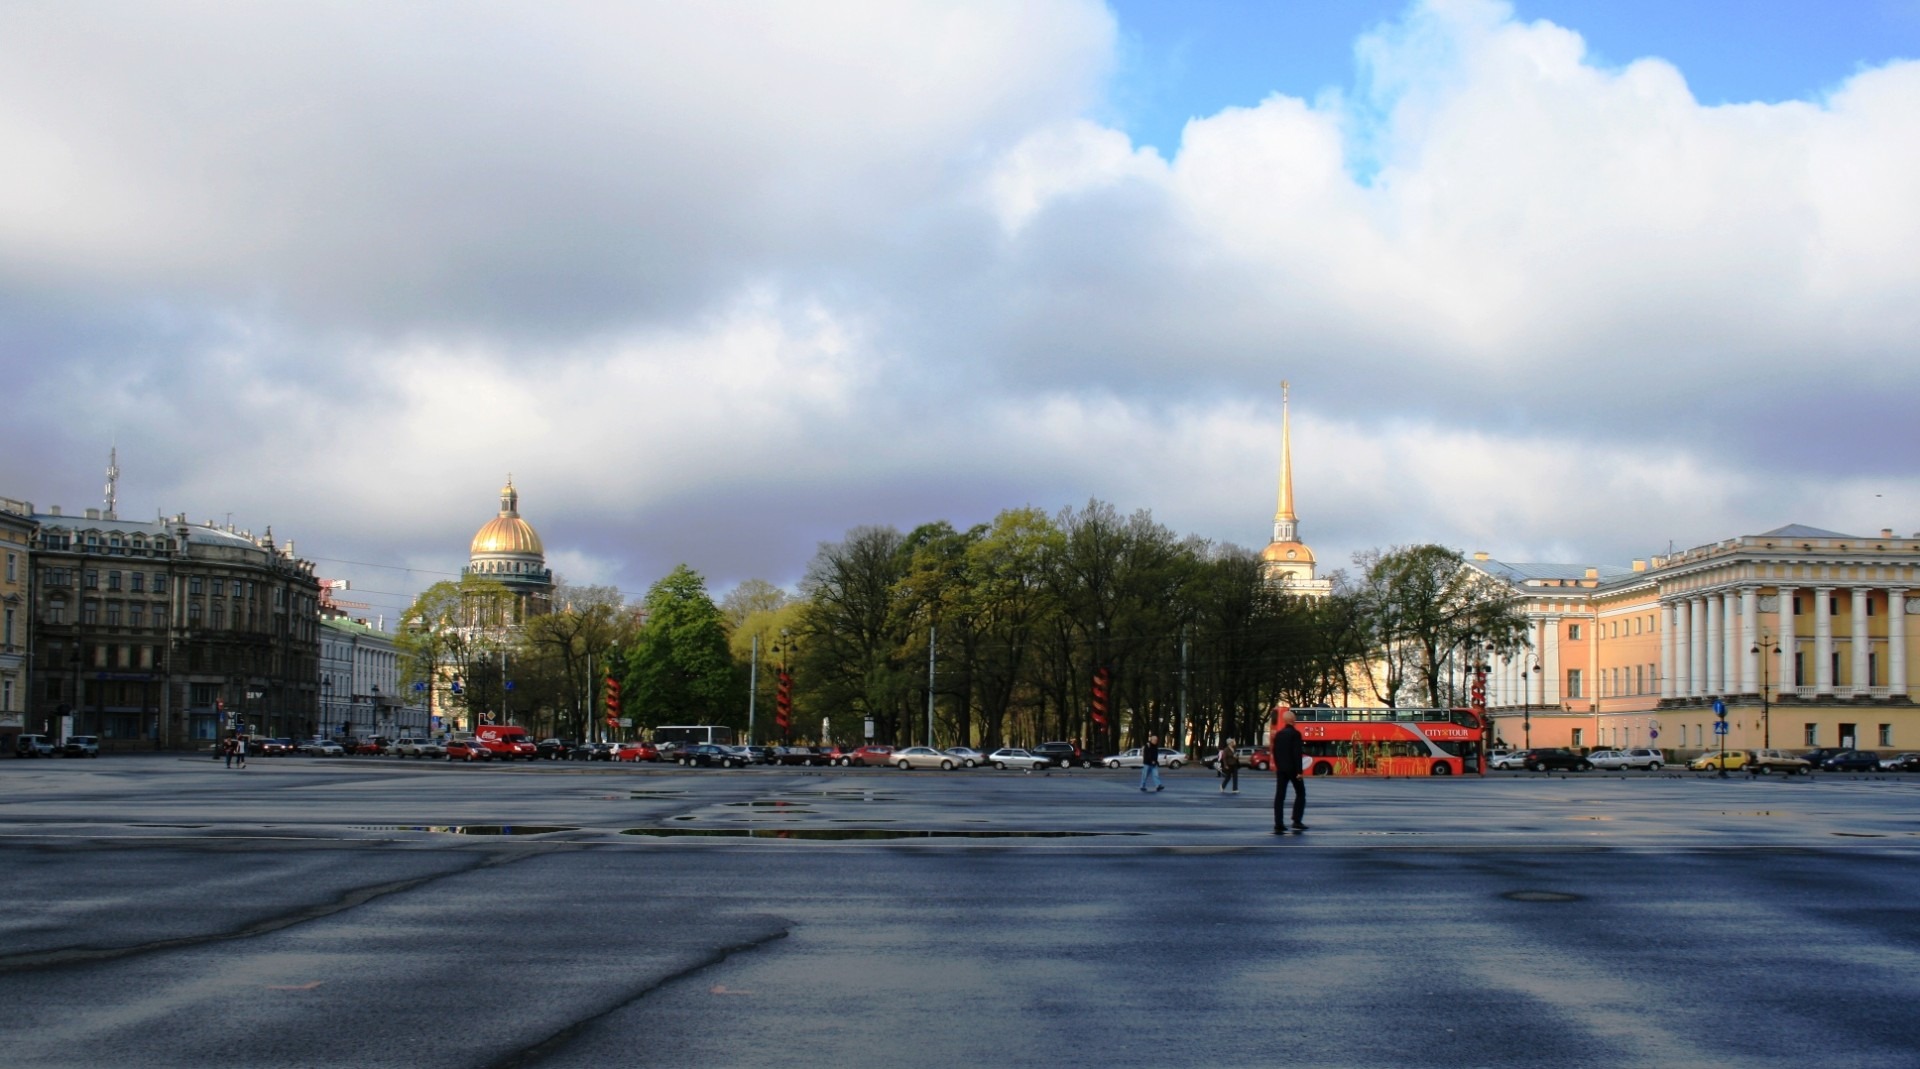
cloud, sky, road, skyline, traffic, street, cloudy, morning, town, city, cityscape, panorama, downtown, suburb, evening, plaza, square, pedestrians, infrastructure, town square, urban area, public place, residential area, human settlement, historic buildings background